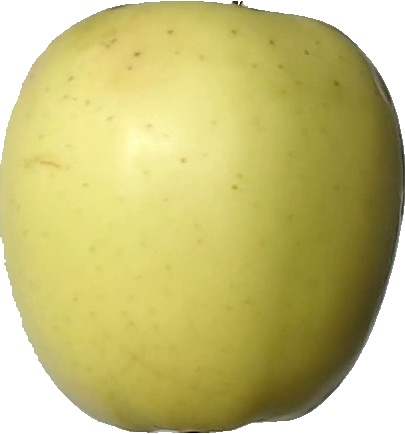
Label: apple_golden_2